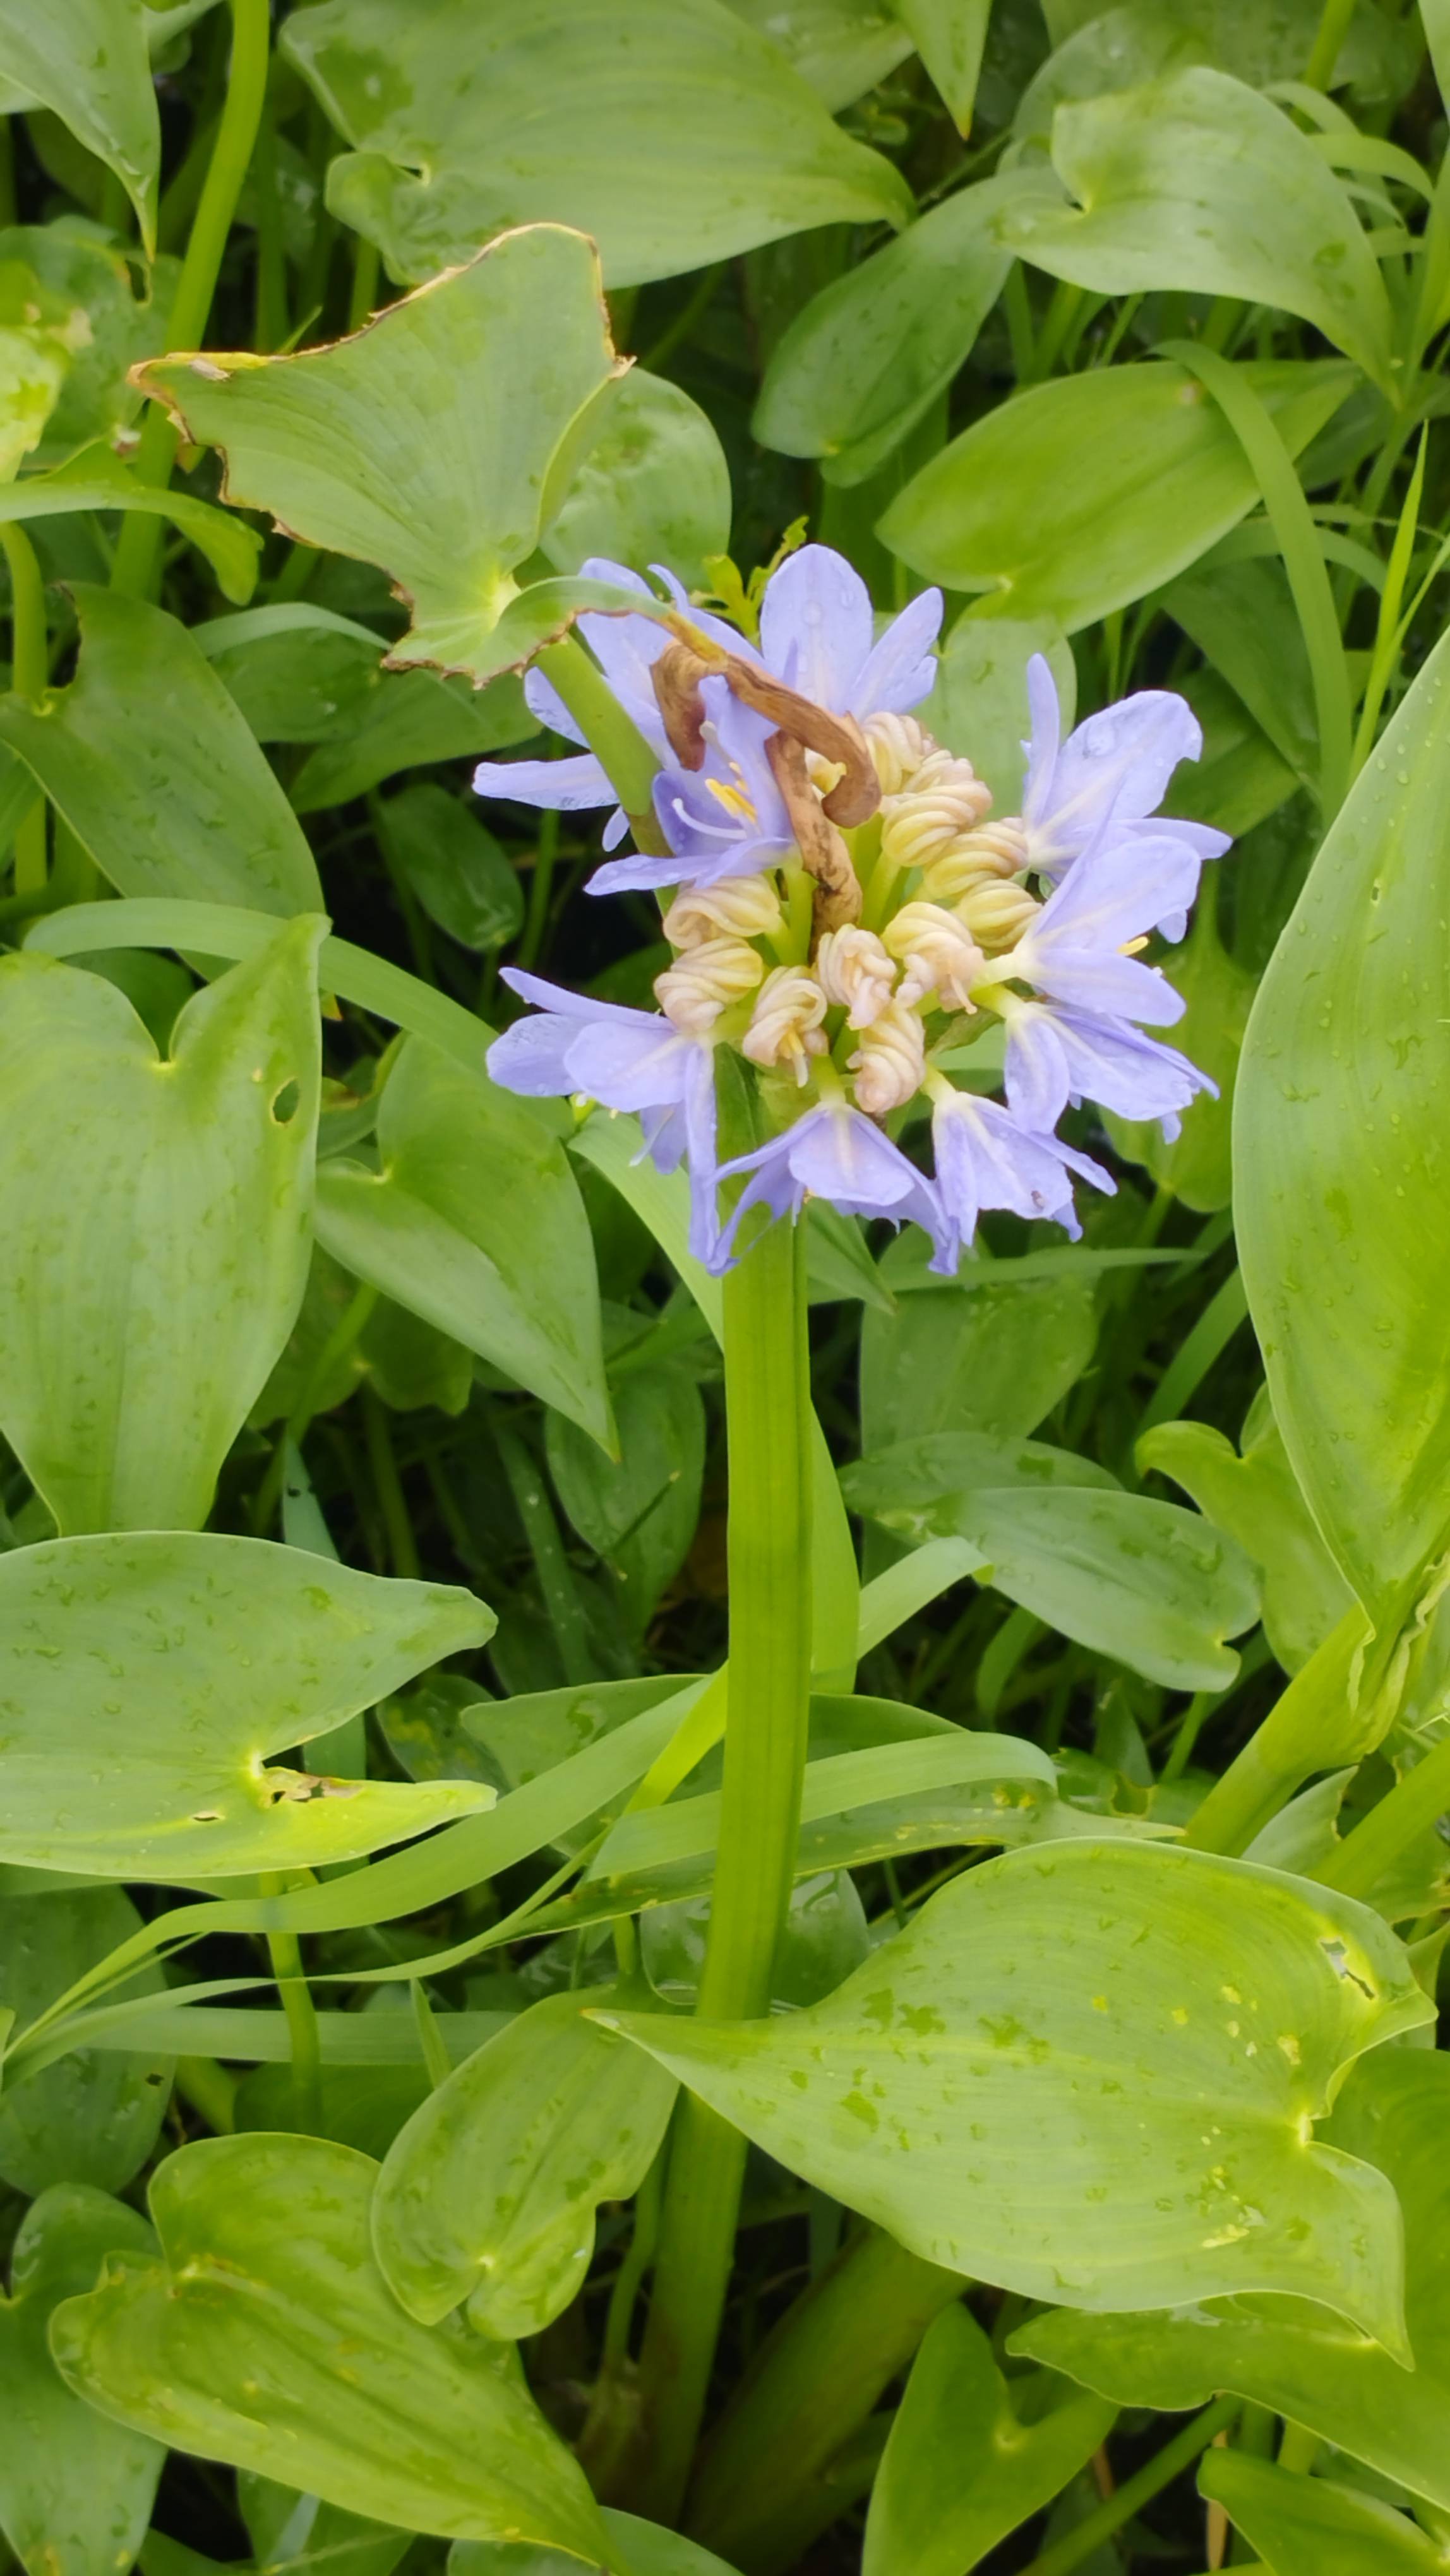
Species: Heartleaf False Pickerelweed (Monochoria korsakowii)